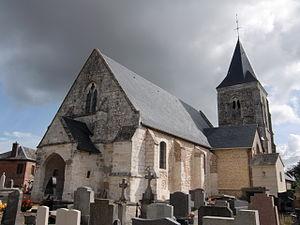
église d'Etréville (Eure, Normandie, France)
Étréville est une commune française située dans le département de l'Eure en région Normandie.